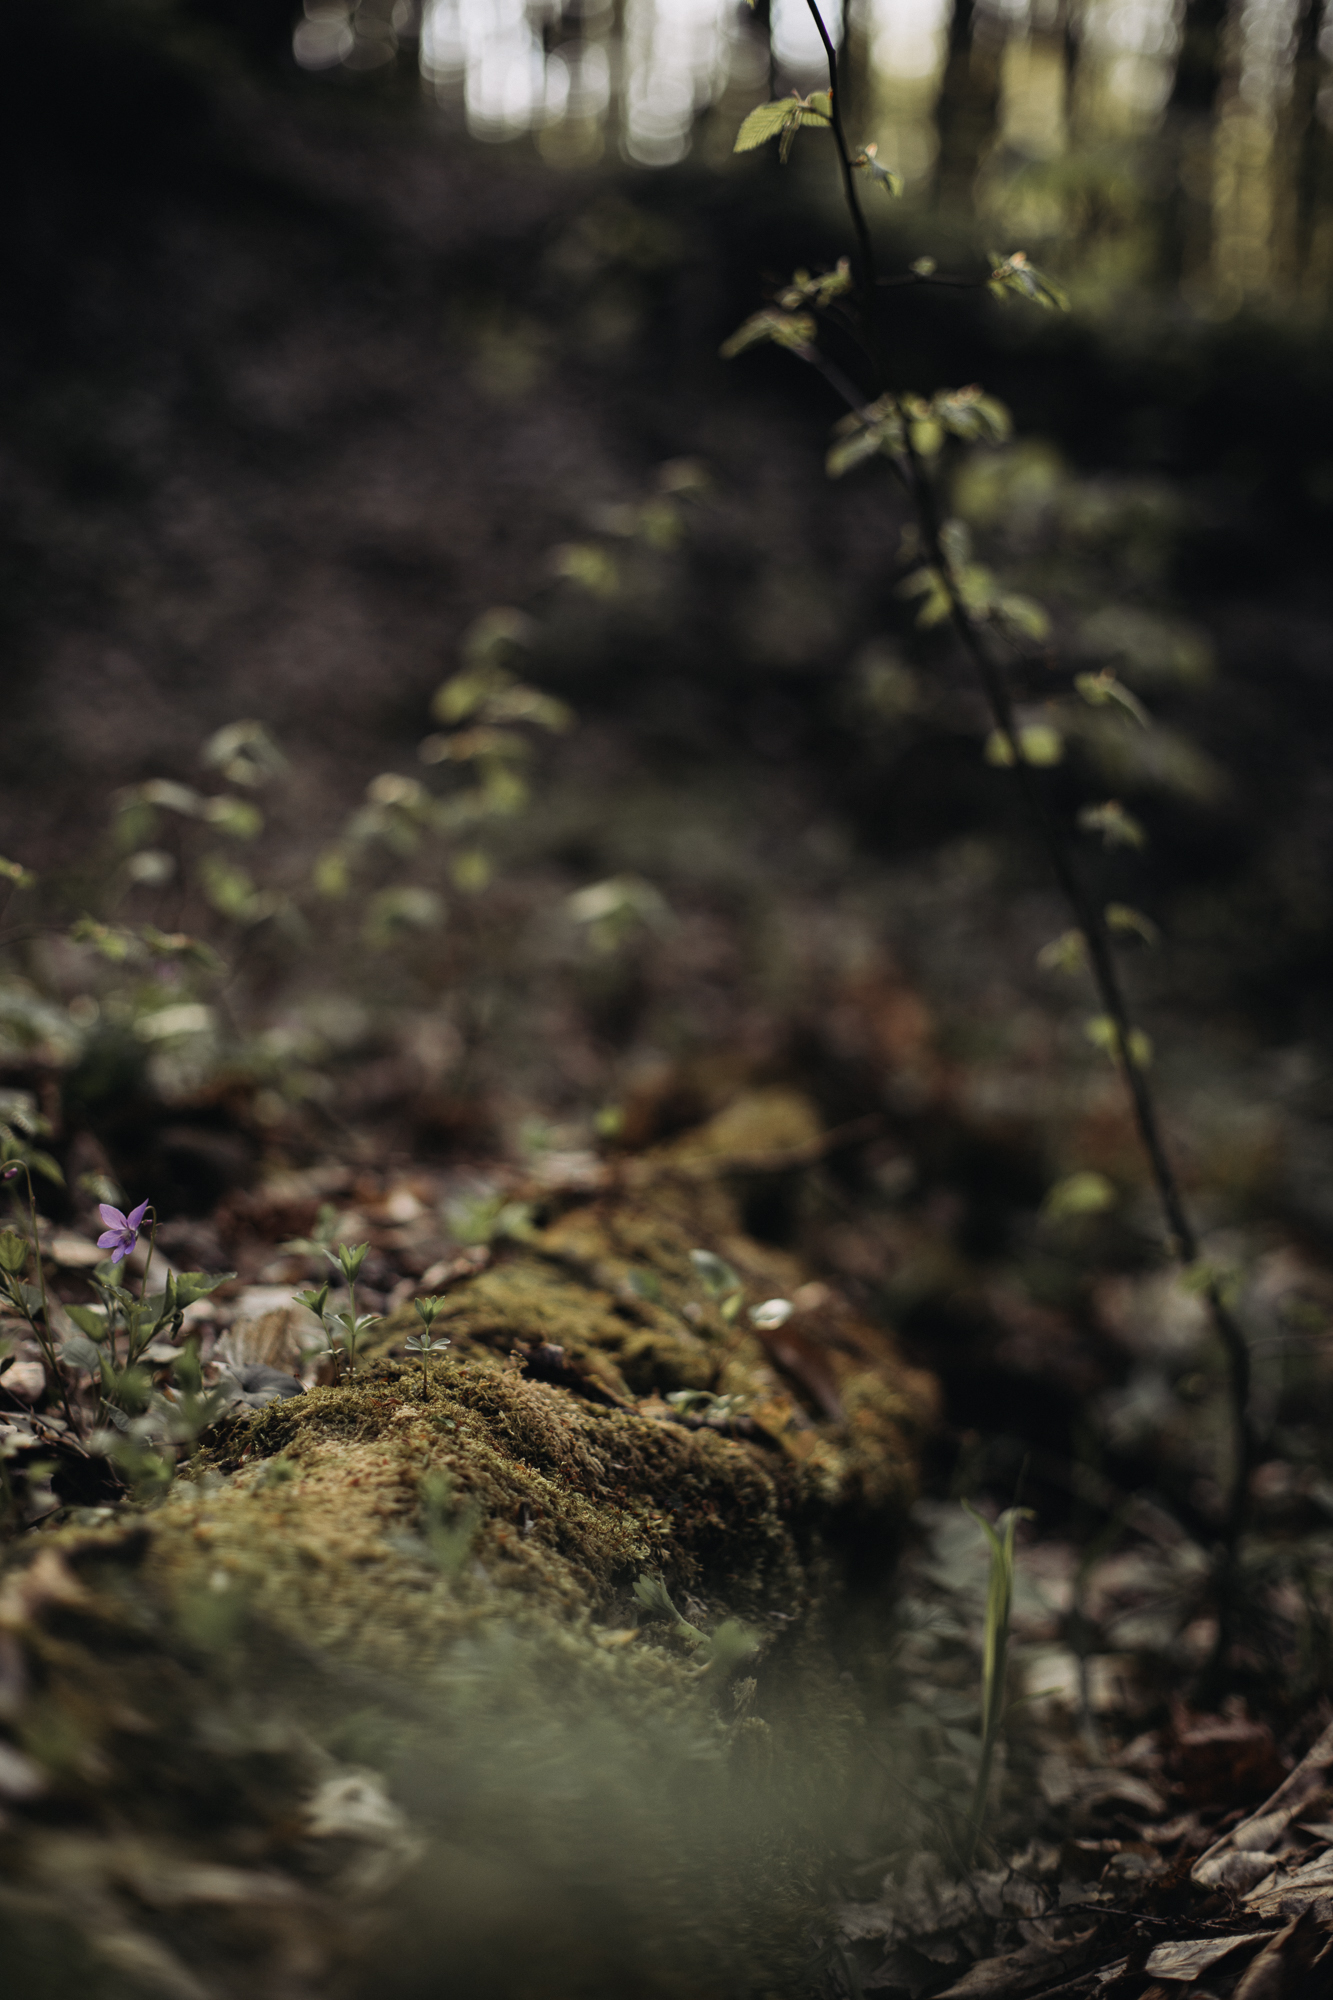
natural, plant, branch, wood, twig, flower, natural landscape, watercourse, trunk, grass, bank, road surface, Tints and shades, tree, asphalt, forest, landscape, shrub, woodland, road, deciduous, soil, jungle, wilderness, lens flare, temperate broadleaf and mixed forest, rock, stream, darkness, wildlife, winter, shadow, plant stem, reflection, Northern hardwood forest, non vascular land plant, autumn, rainforest, trail, moss, creek, old growth forest, wildflower, garden, evening, macro photography